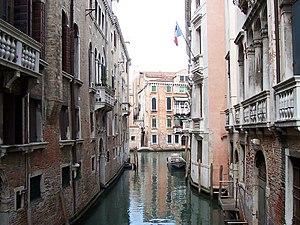
Le rio del Paradiso est un canal de Venise dans le sestiere de Castello.